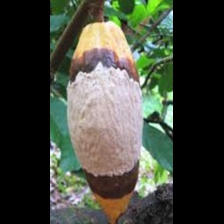
Label: moniliophthora